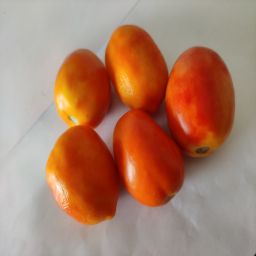
Crop: Tomato
Quality: Ripe